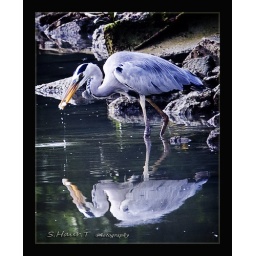
The Grey Heron is the largest bird in Singapore, standing at 1m tall with a wingspan of 2m.